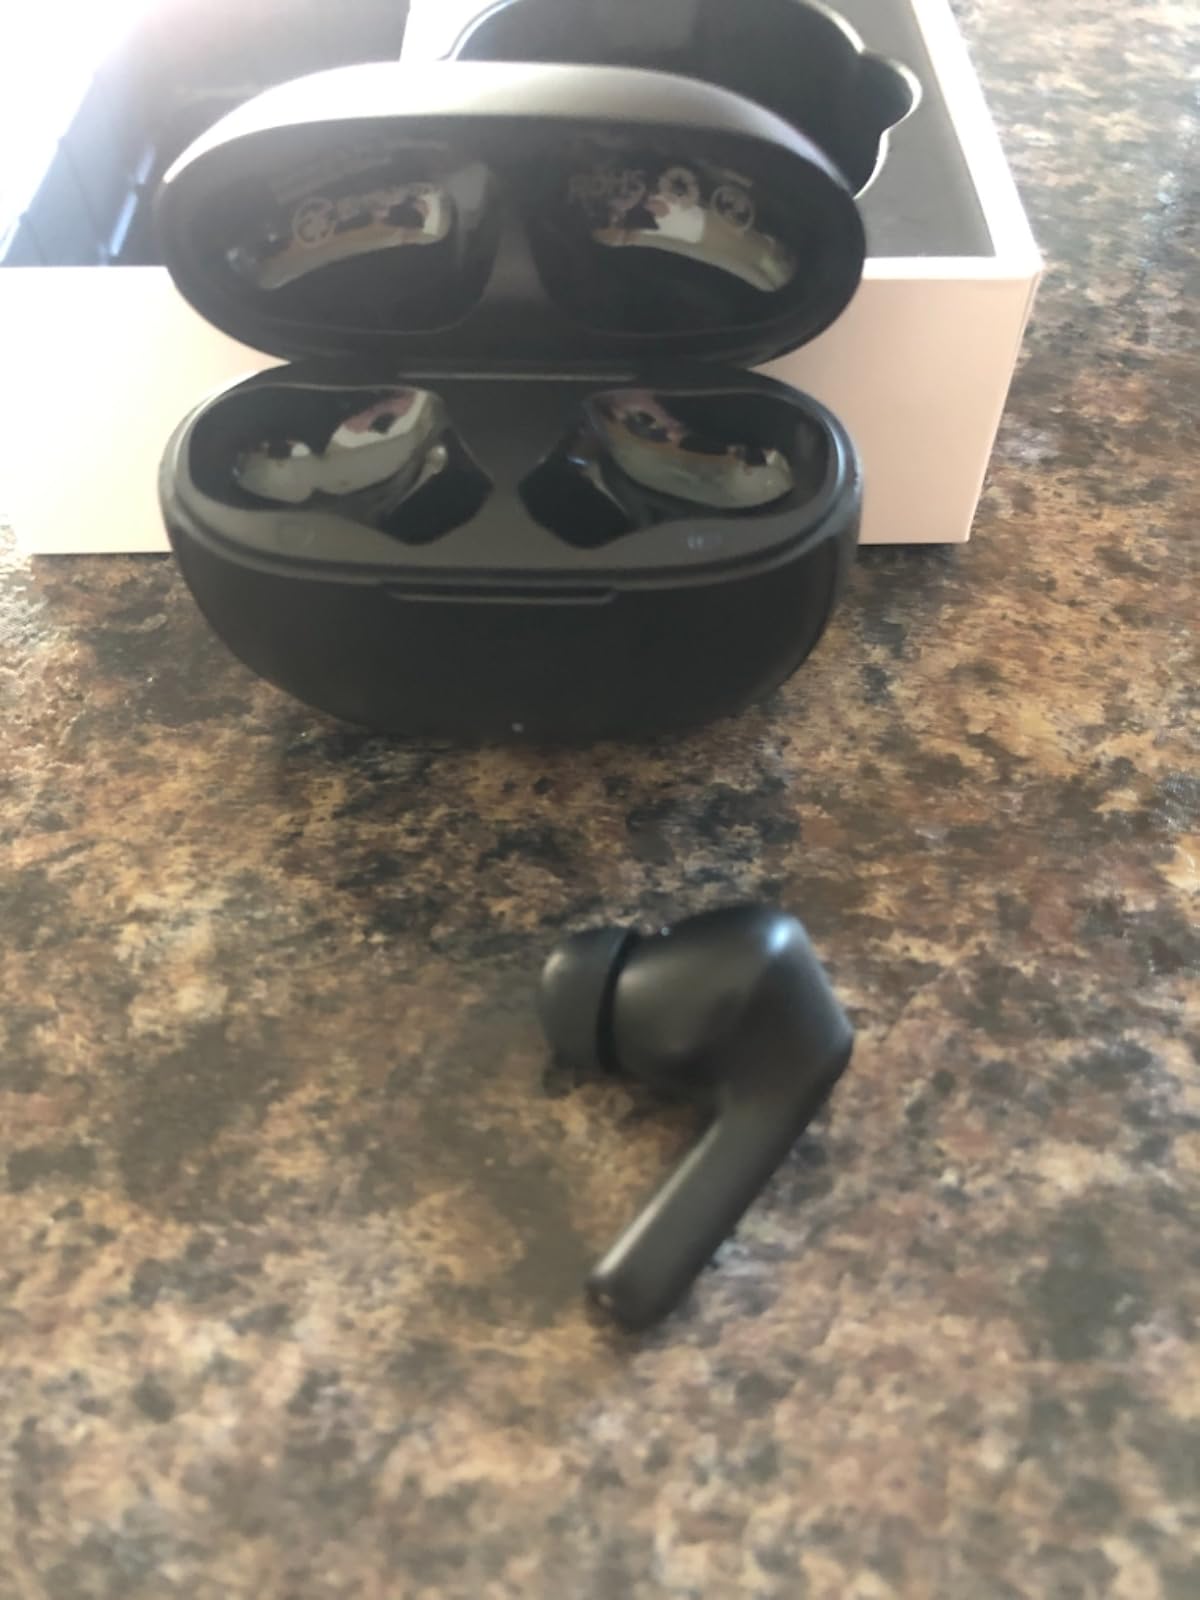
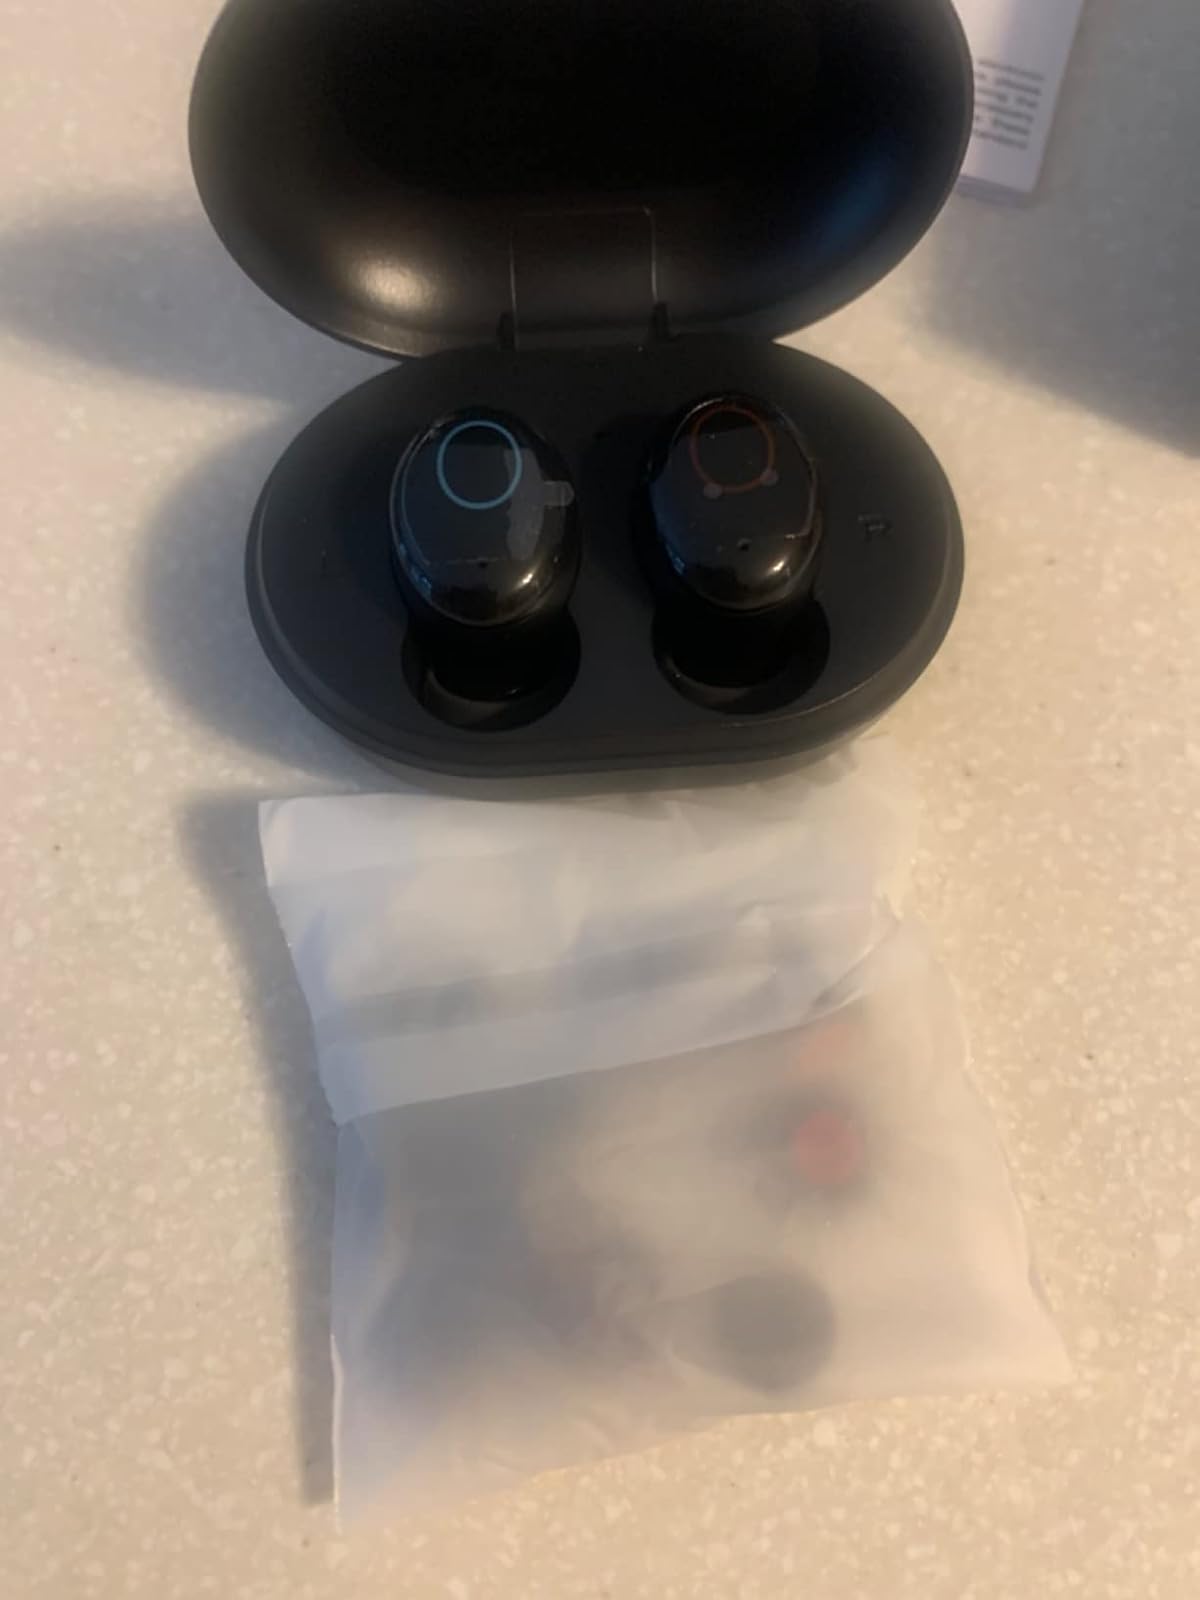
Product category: earbuds
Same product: no